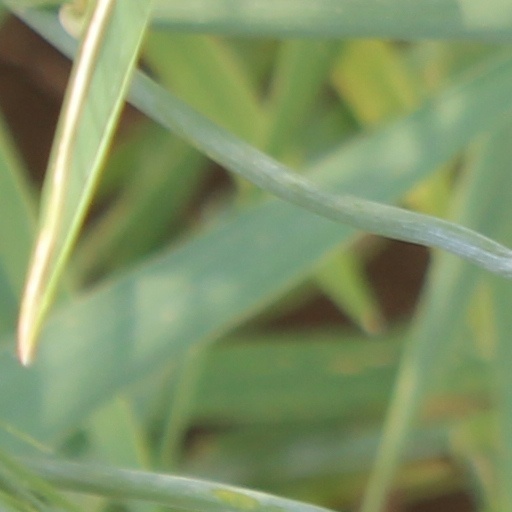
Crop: wheat